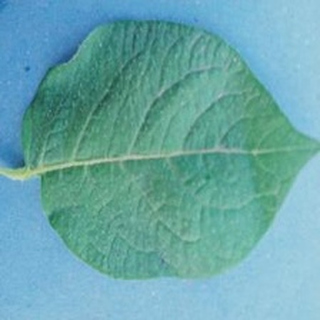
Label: healthy_potato